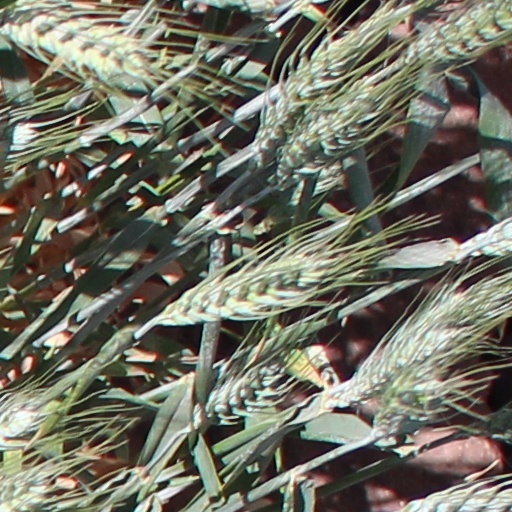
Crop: wheat